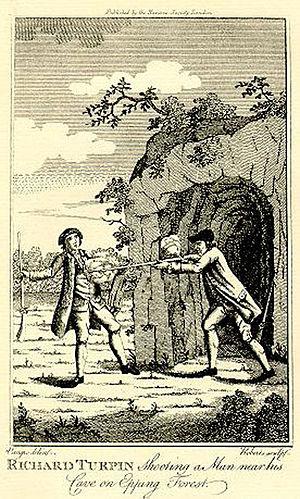
Dick Turpin, de son nom complet Richard Dick Turpin, est un bandit de grand chemin britannique dont les exploits sont romancés après son exécution à York pour vol de chevaux.